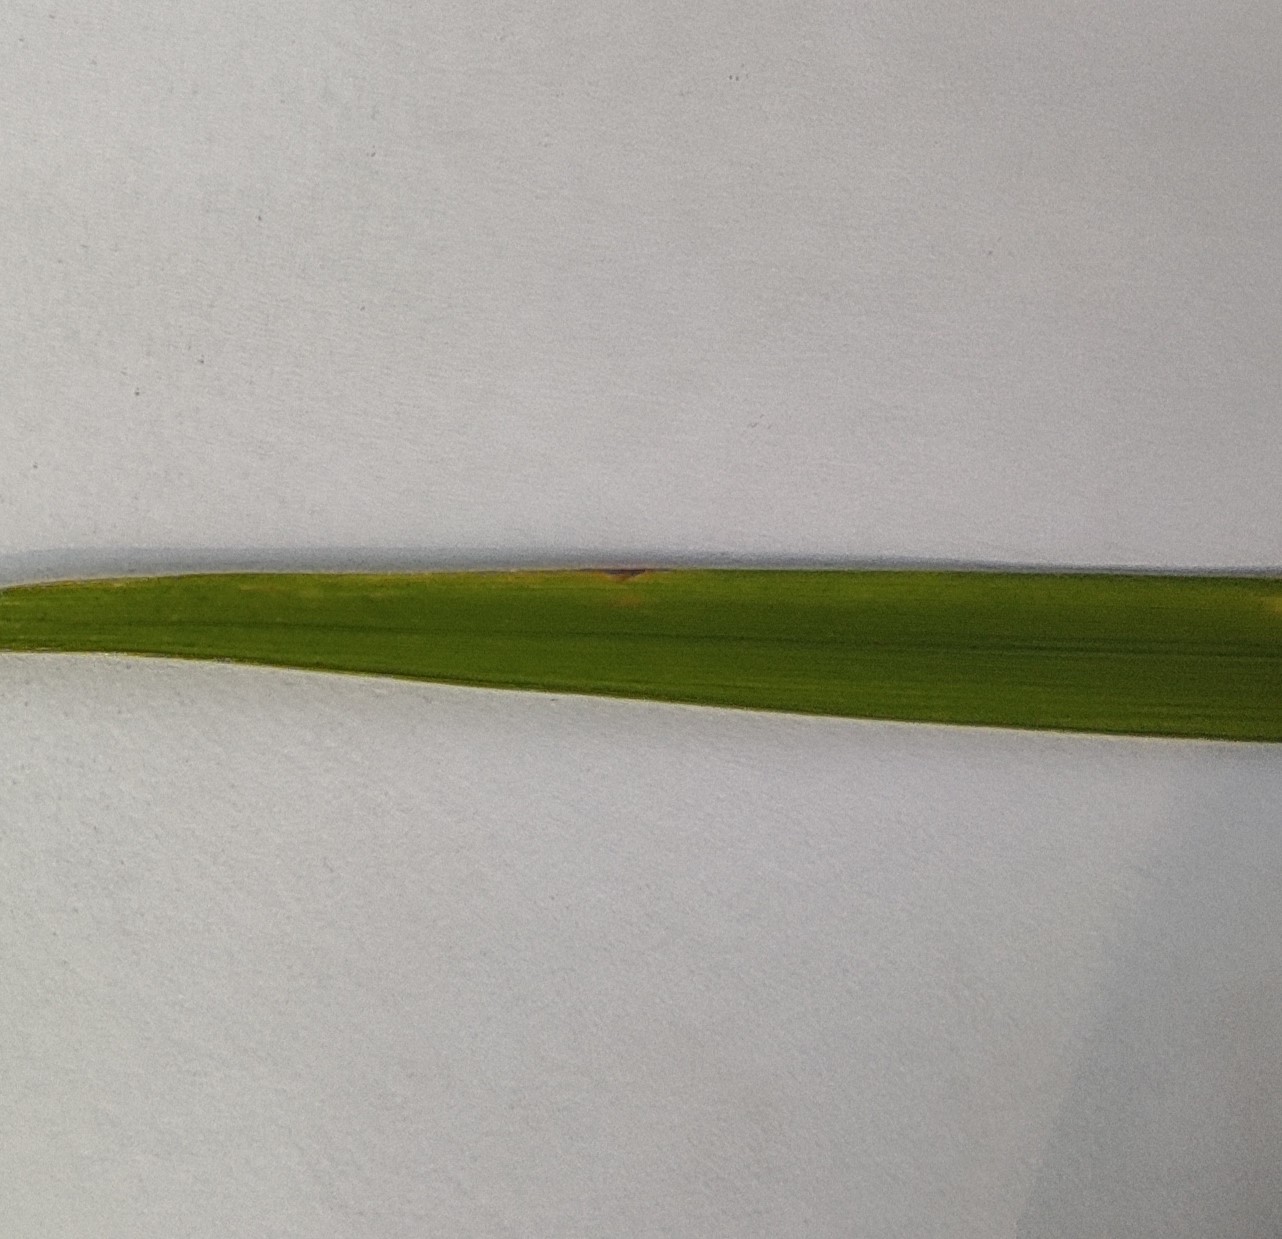
Label: Healthy